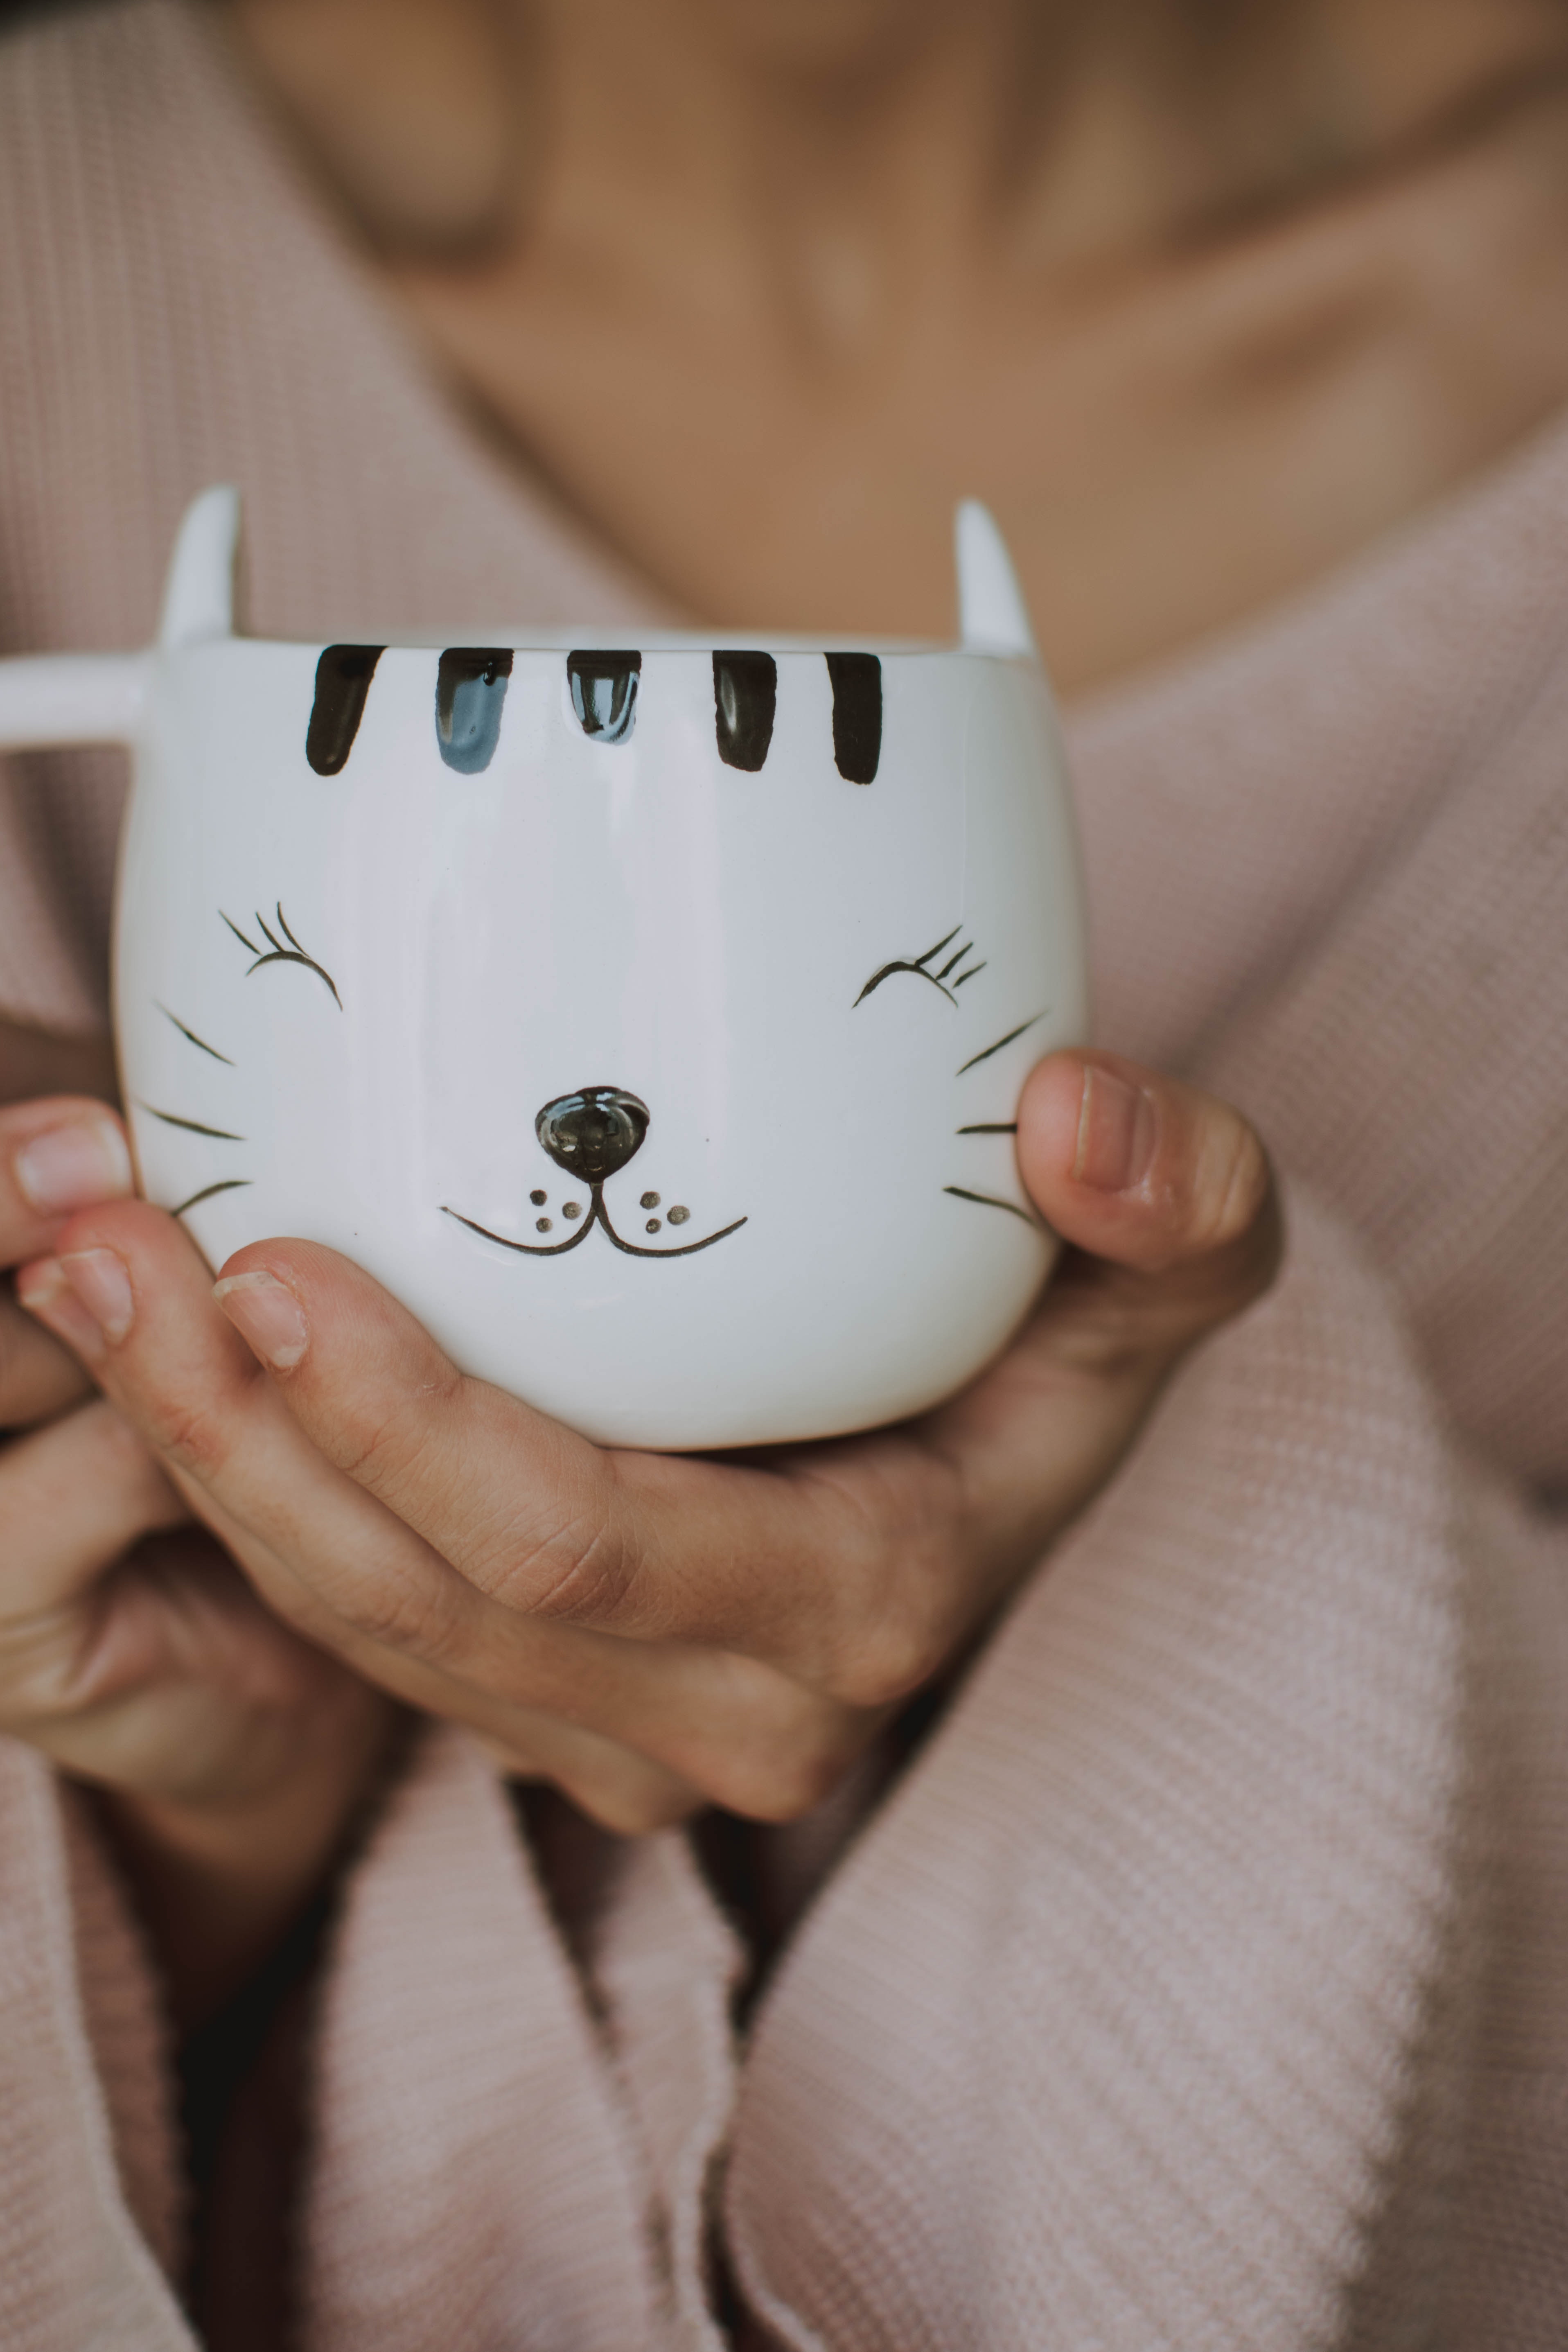
finger, nail, hand, material